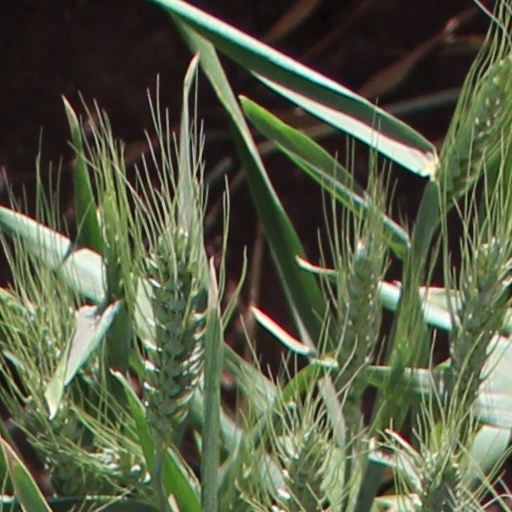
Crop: wheat